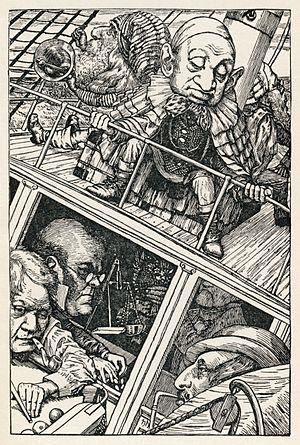
La Chasse au Snark, sous-titré Une agonie en huit chants est un récit sous forme de poème écrit par Lewis Carroll et publié en 1876.